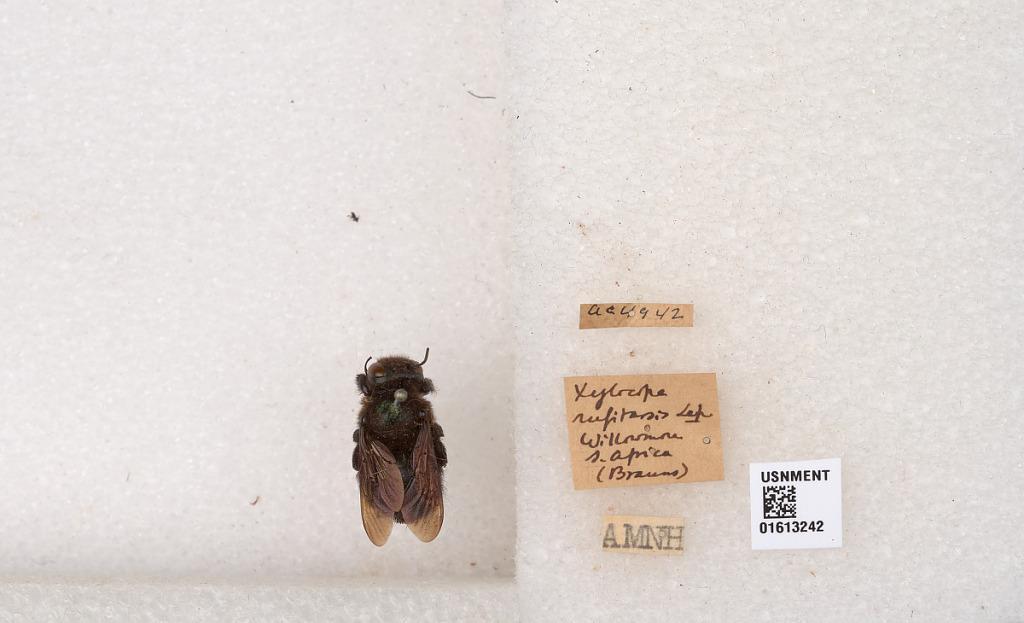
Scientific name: Xylocopa
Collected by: Brauns
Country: South Africa
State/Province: Eastern Cape
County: Sarah Baartman
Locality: Willowmore